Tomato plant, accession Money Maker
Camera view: tilt-top (135 deg); turntable rotation: 150 degrees
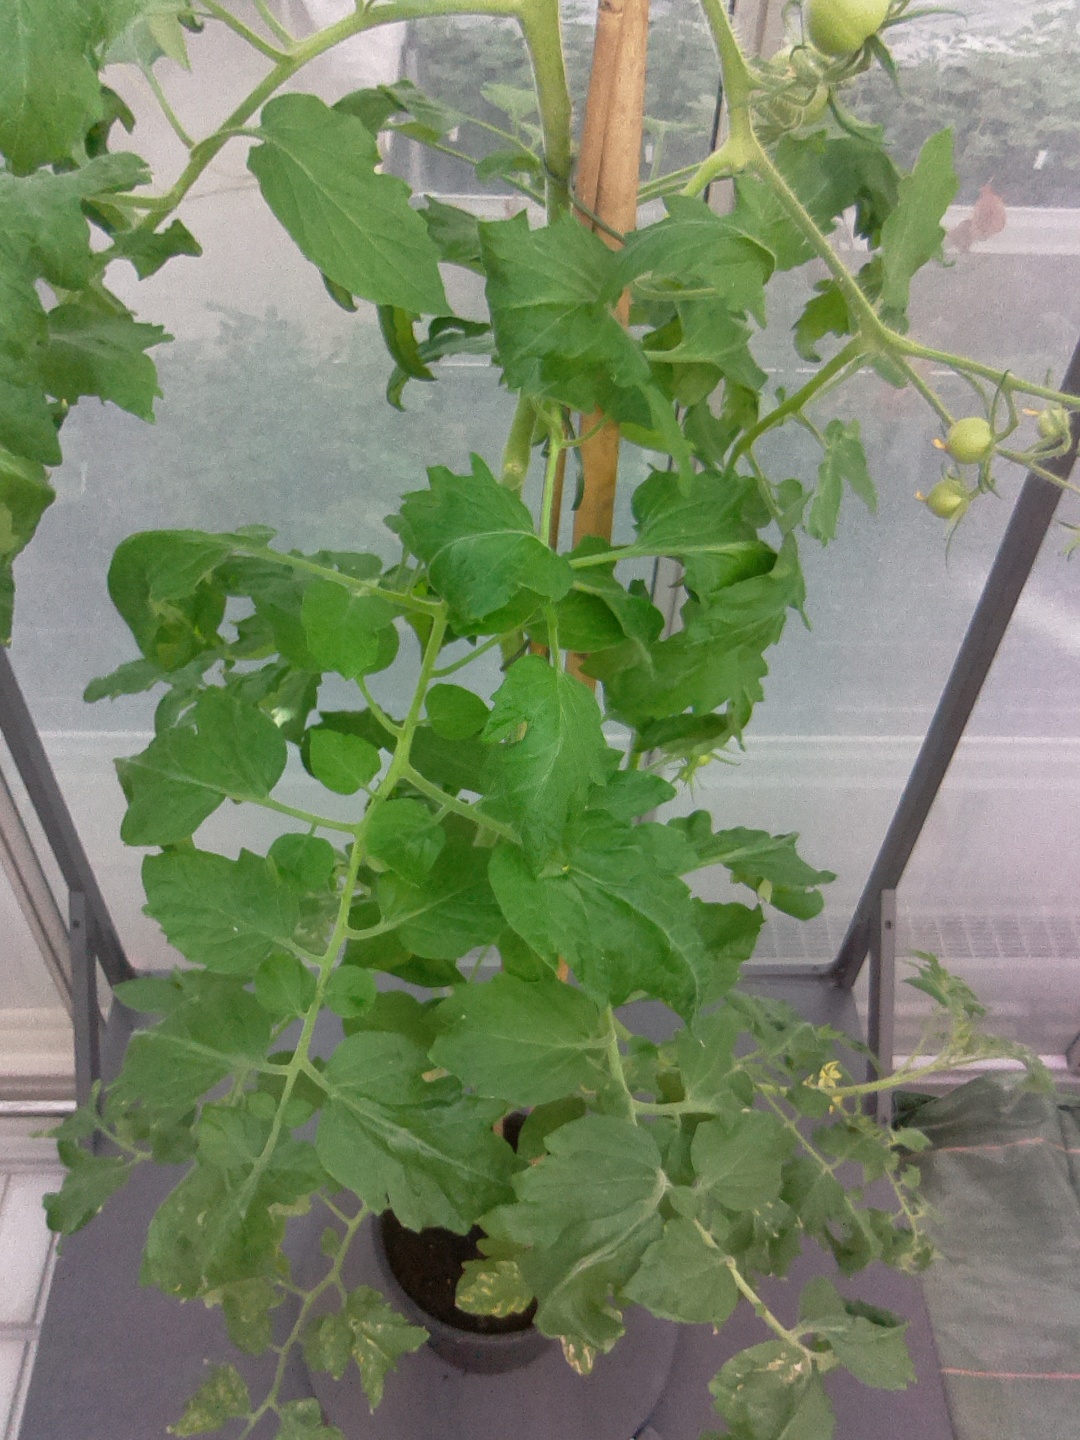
BBCH growth stage 71: 10%-20% of final fruit size